Jimi Hendrix (film)

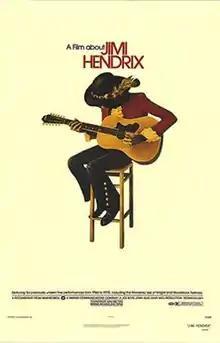
Theatrical release poster

Jimi Hendrix is a 1973 rockumentary about Jimi Hendrix, directed and produced by Joe Boyd, John Head and Gary Weis. The film contains concert footage of Hendrix from 1967 to 1970, including the Monterey Pop Festival, the 1970 Isle of Wight Festival, Woodstock, and a . The film also includes interviews with Hendrix' contemporaries, family and friends. Those appearing in the film include Paul Caruso, Eric Clapton, Billy Cox, Alan Douglas, Germaine Greer, Hendrix' father, James A. "Al" Hendrix, Mick Jagger, Linda Keith, Eddie Kramer, Buddy Miles, Mitch Mitchell, Juggy Murray, Little Richard, Lou Reed and Pete Townshend. Noel Redding refused to be interviewed as he had a pending lawsuit against the Hendrix Estate.